Fuller Building

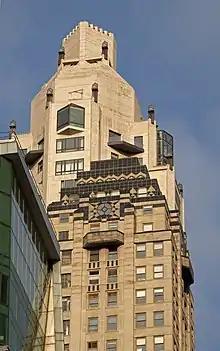
Upper story detail (center right) with the Four Seasons Hotel in the background

Above the 20th story, the west, south, and east facades are designed identically and are each six bays wide. On these facades, the two center bays are flanked by wide piers and separated by a narrow pier, with recessed spandrels separating the windows on each floor. Within the four outer bays on each facade, the windows on different stories are separated by horizontal bands. In the center bays from the 36th to 39th stories, the piers contain horizontal bands. The spandrels beneath the 36th and 37th floors contain black vertical lines, and there are balconies on the 38th floor. At the 39th floor are black-and-white sunburst motifs flanking a round window in the center bays. The roof above the 40th floor contains friezes with black-and-white triangles and zigzag patterns. The northern facade is similar but has no windows in the center two bays. Additionally, there is no balcony on the 38th floor, and the 39th and 40th floors have dark geometric patterns without any windows.